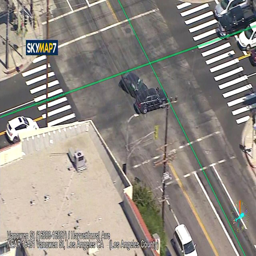
a chase through filming location ended when the suspect crashed in the middle of an intersection .